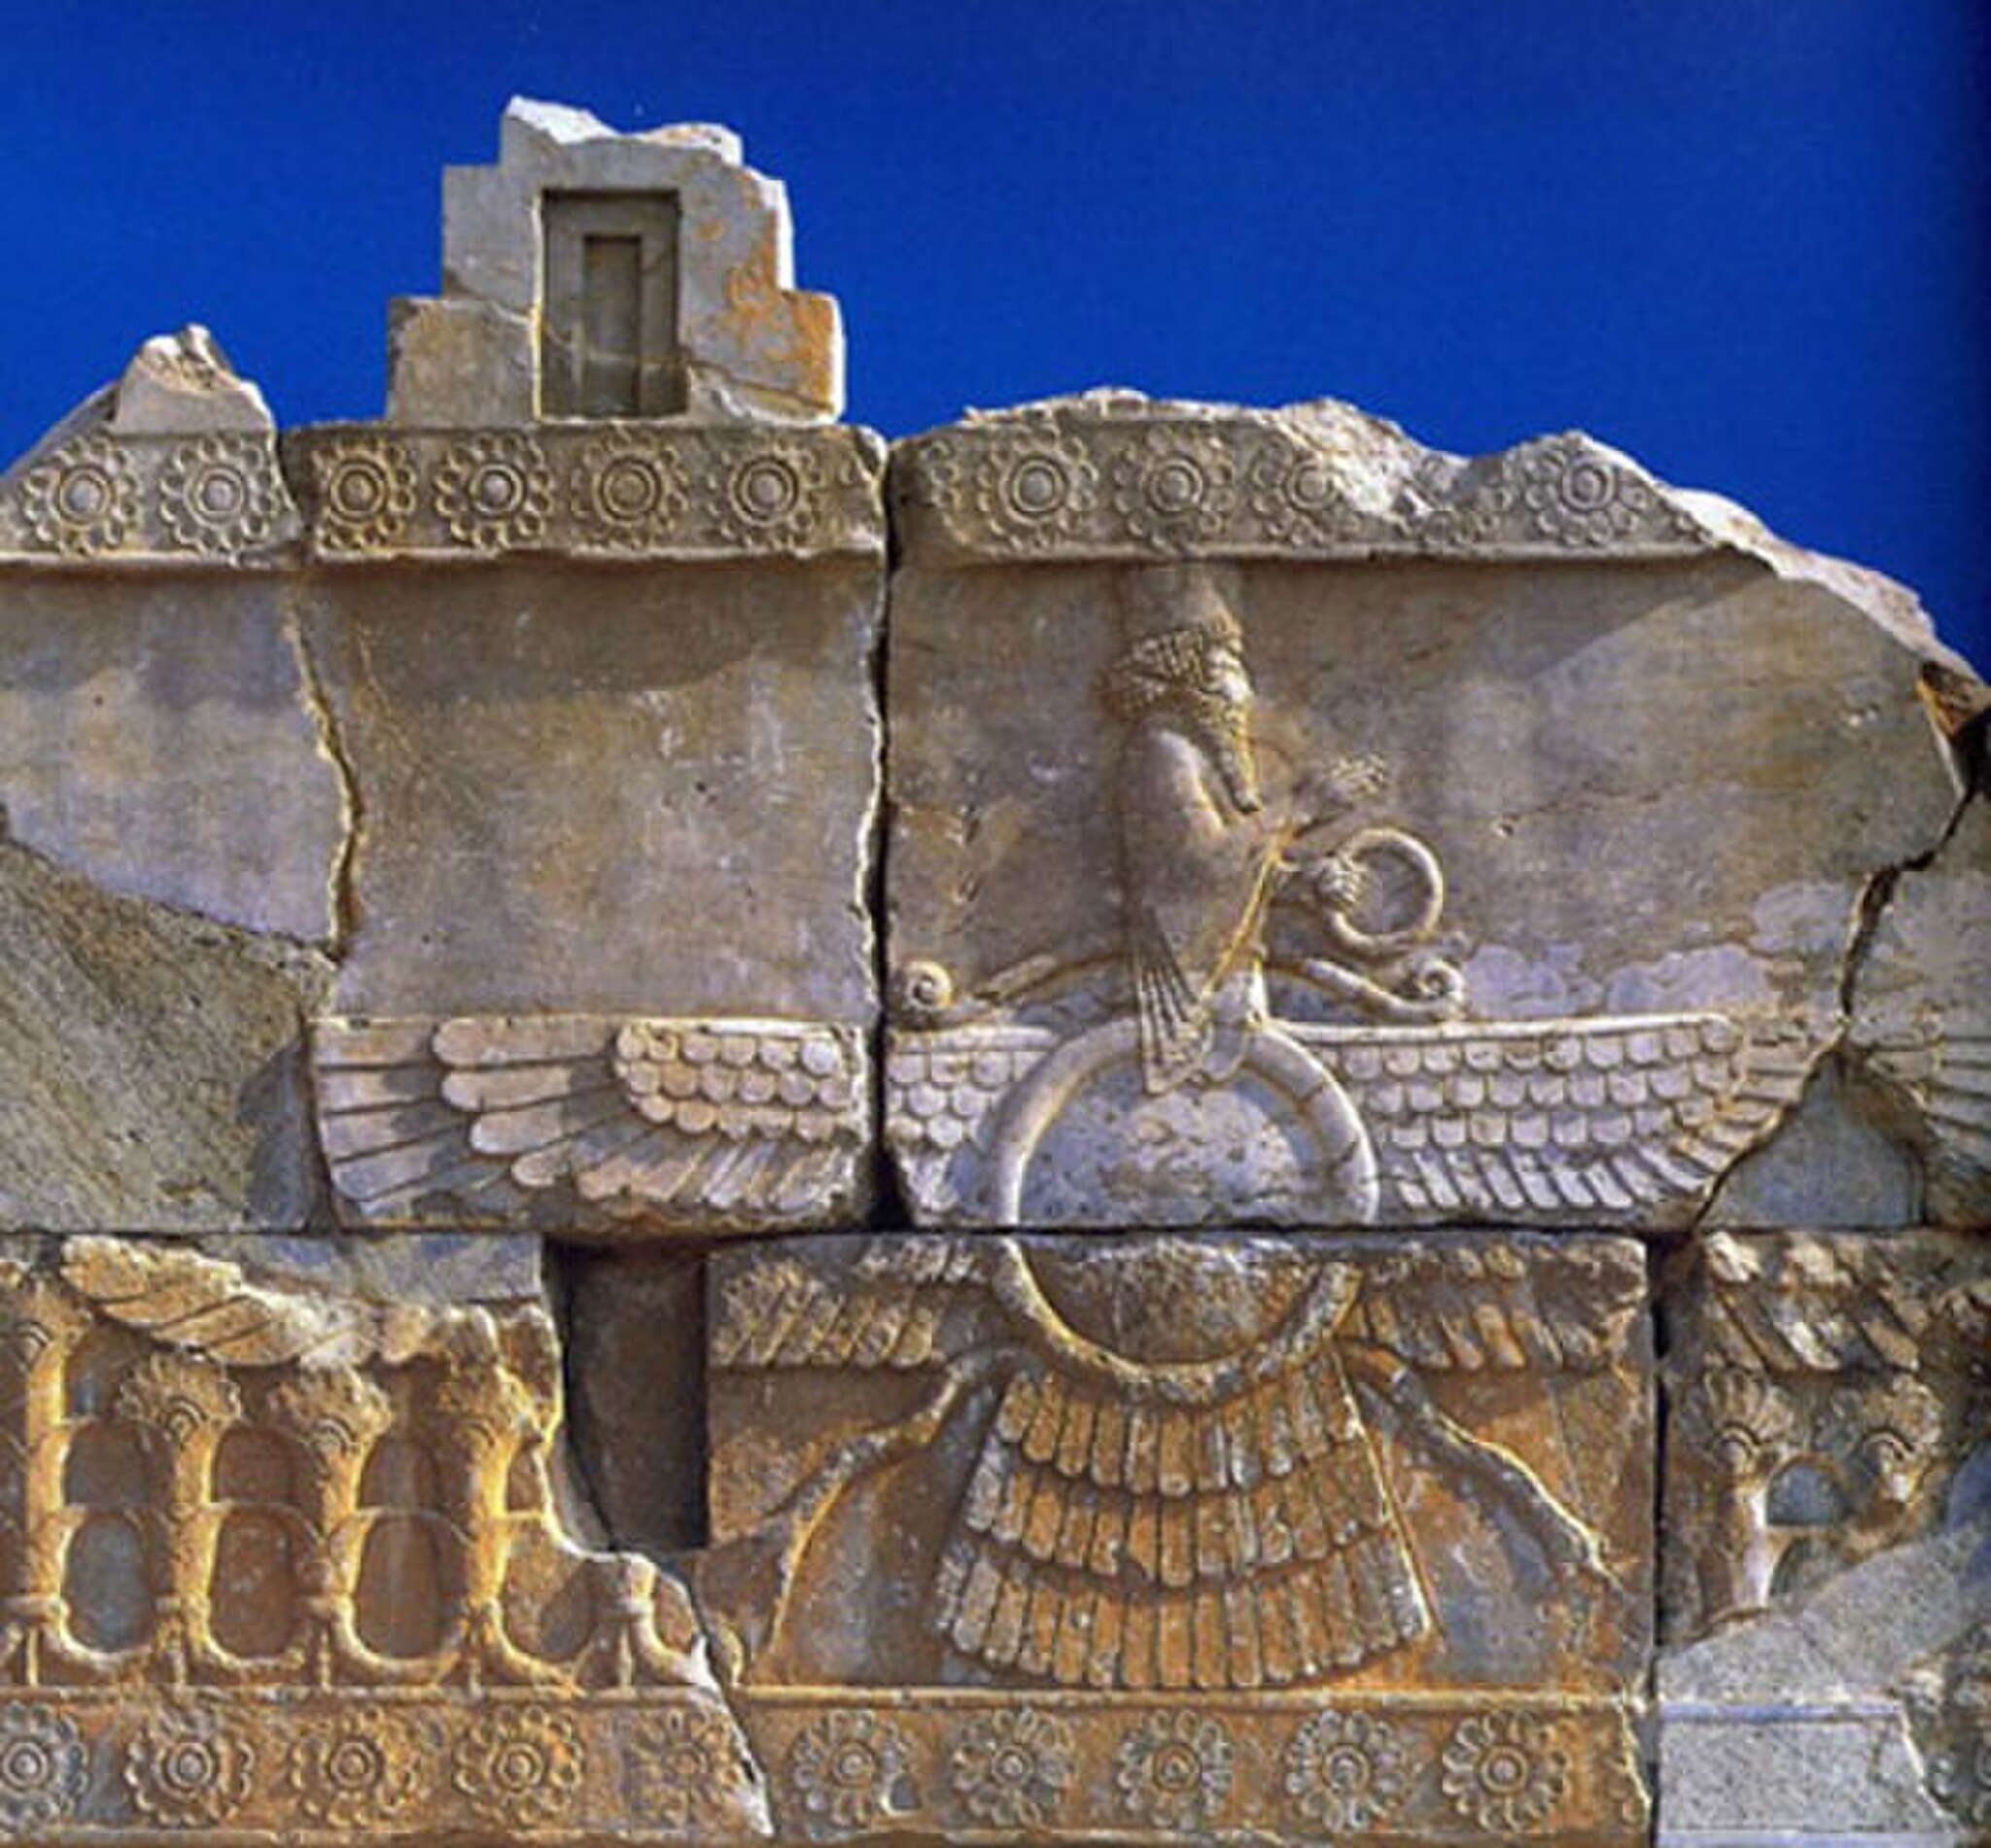
Title: Faravahar1
Description: چکیده ی تاریخچه ی فروهر
Date: 2013-03-09 12:32:19
Categories: Self-published work, 2013 in Persepolis, Reliefs of Faravahar in Persepolis, Western staircase of Hadish